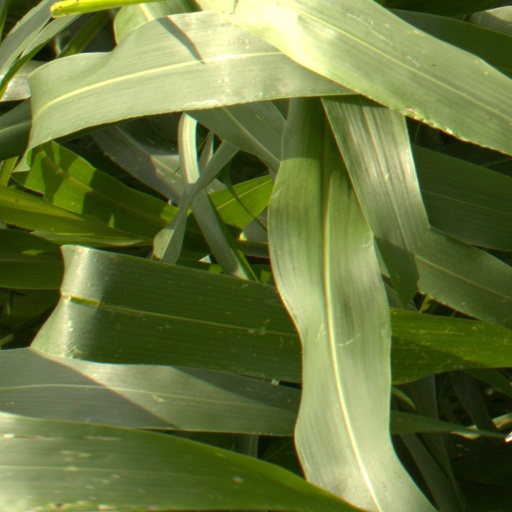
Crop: sorghum